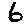
Label: 6